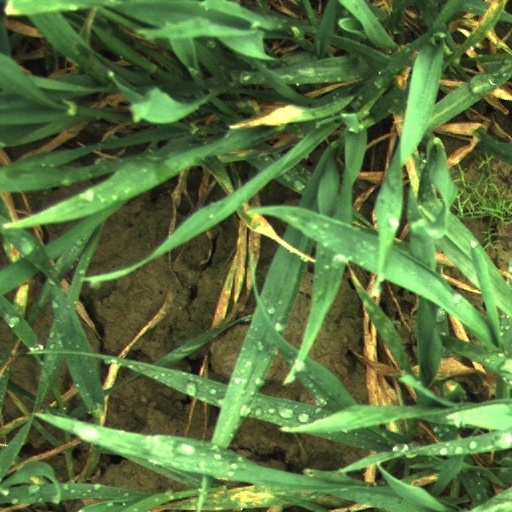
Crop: wheat